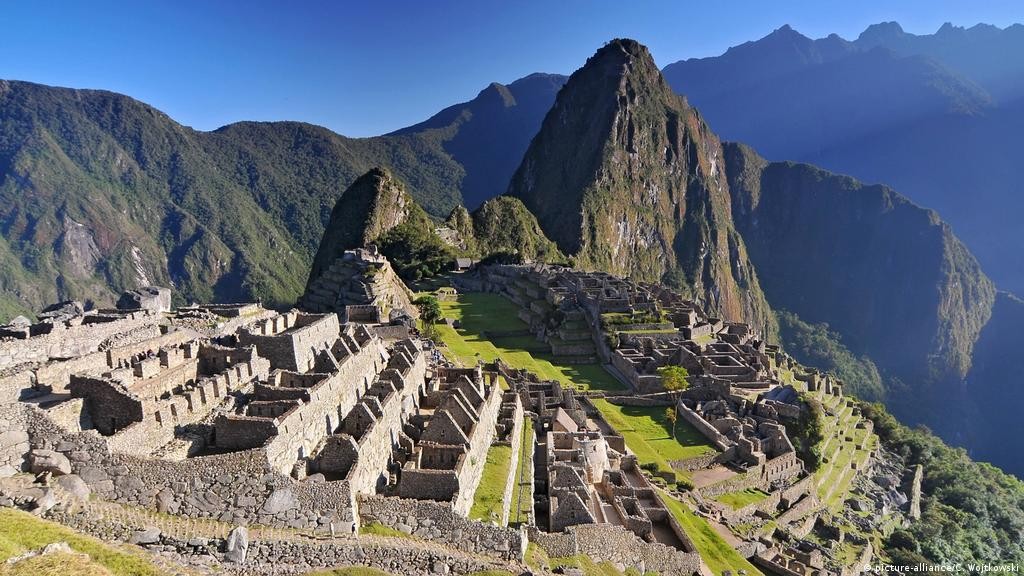
Landmark: Machu Picchu